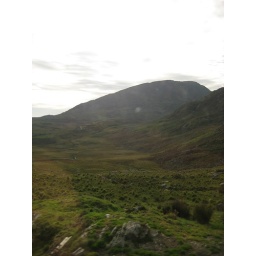
The bus window glare got in the way but the scene was pretty nice.